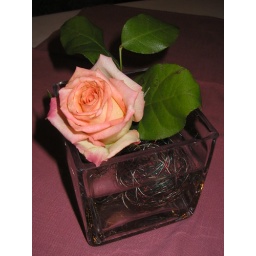
A pink rose in a delightful glass vase on a restaurant table in Fossen, Germany.